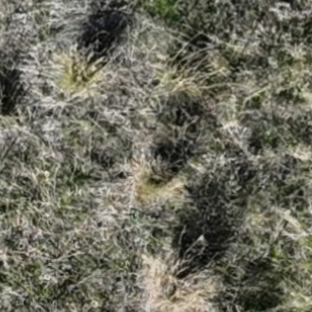
Month: october